Rikuzen-Tomiyama Station

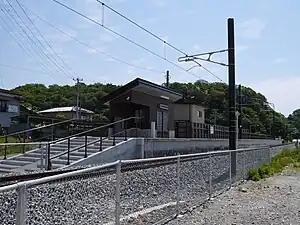
Rikuzen-Tomiyama Station in May 2015

is a railway station in the town of Matsushima, Miyagi Prefecture, Japan, operated by East Japan Railway Company (JR East).